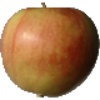
Label: Apple Red 2